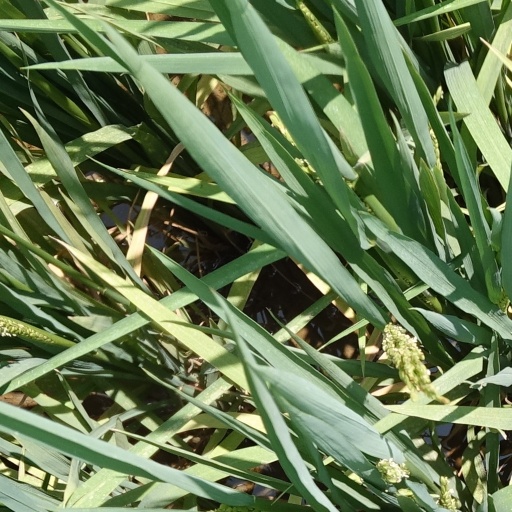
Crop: rice